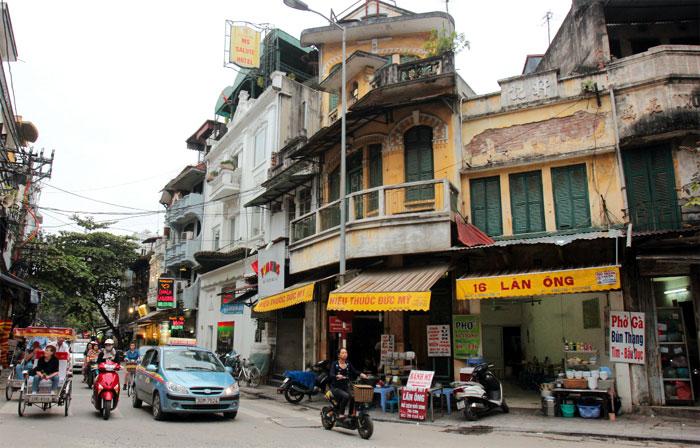
đây là khung cảnh xuất hiện ở trong một con đường